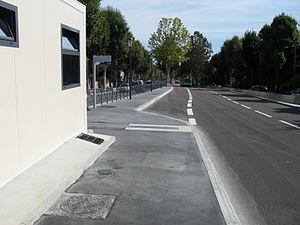
Aire de terminus des bus du TCSP 393 à Thiais - Carrefour de la Résistance
La ligne de bus RATP 393 est une ligne de bus à haut niveau de service située dans le département du Val-de-Marne. Exploitée par la Régie autonome des transports parisiens, elle est mise en service le 10 septembre 2011. Elle remplace l'ancienne ligne RATP 393, qui reliait la station de métro Villejuif – Louis Aragon à la gare de Sucy – Bonneuil.